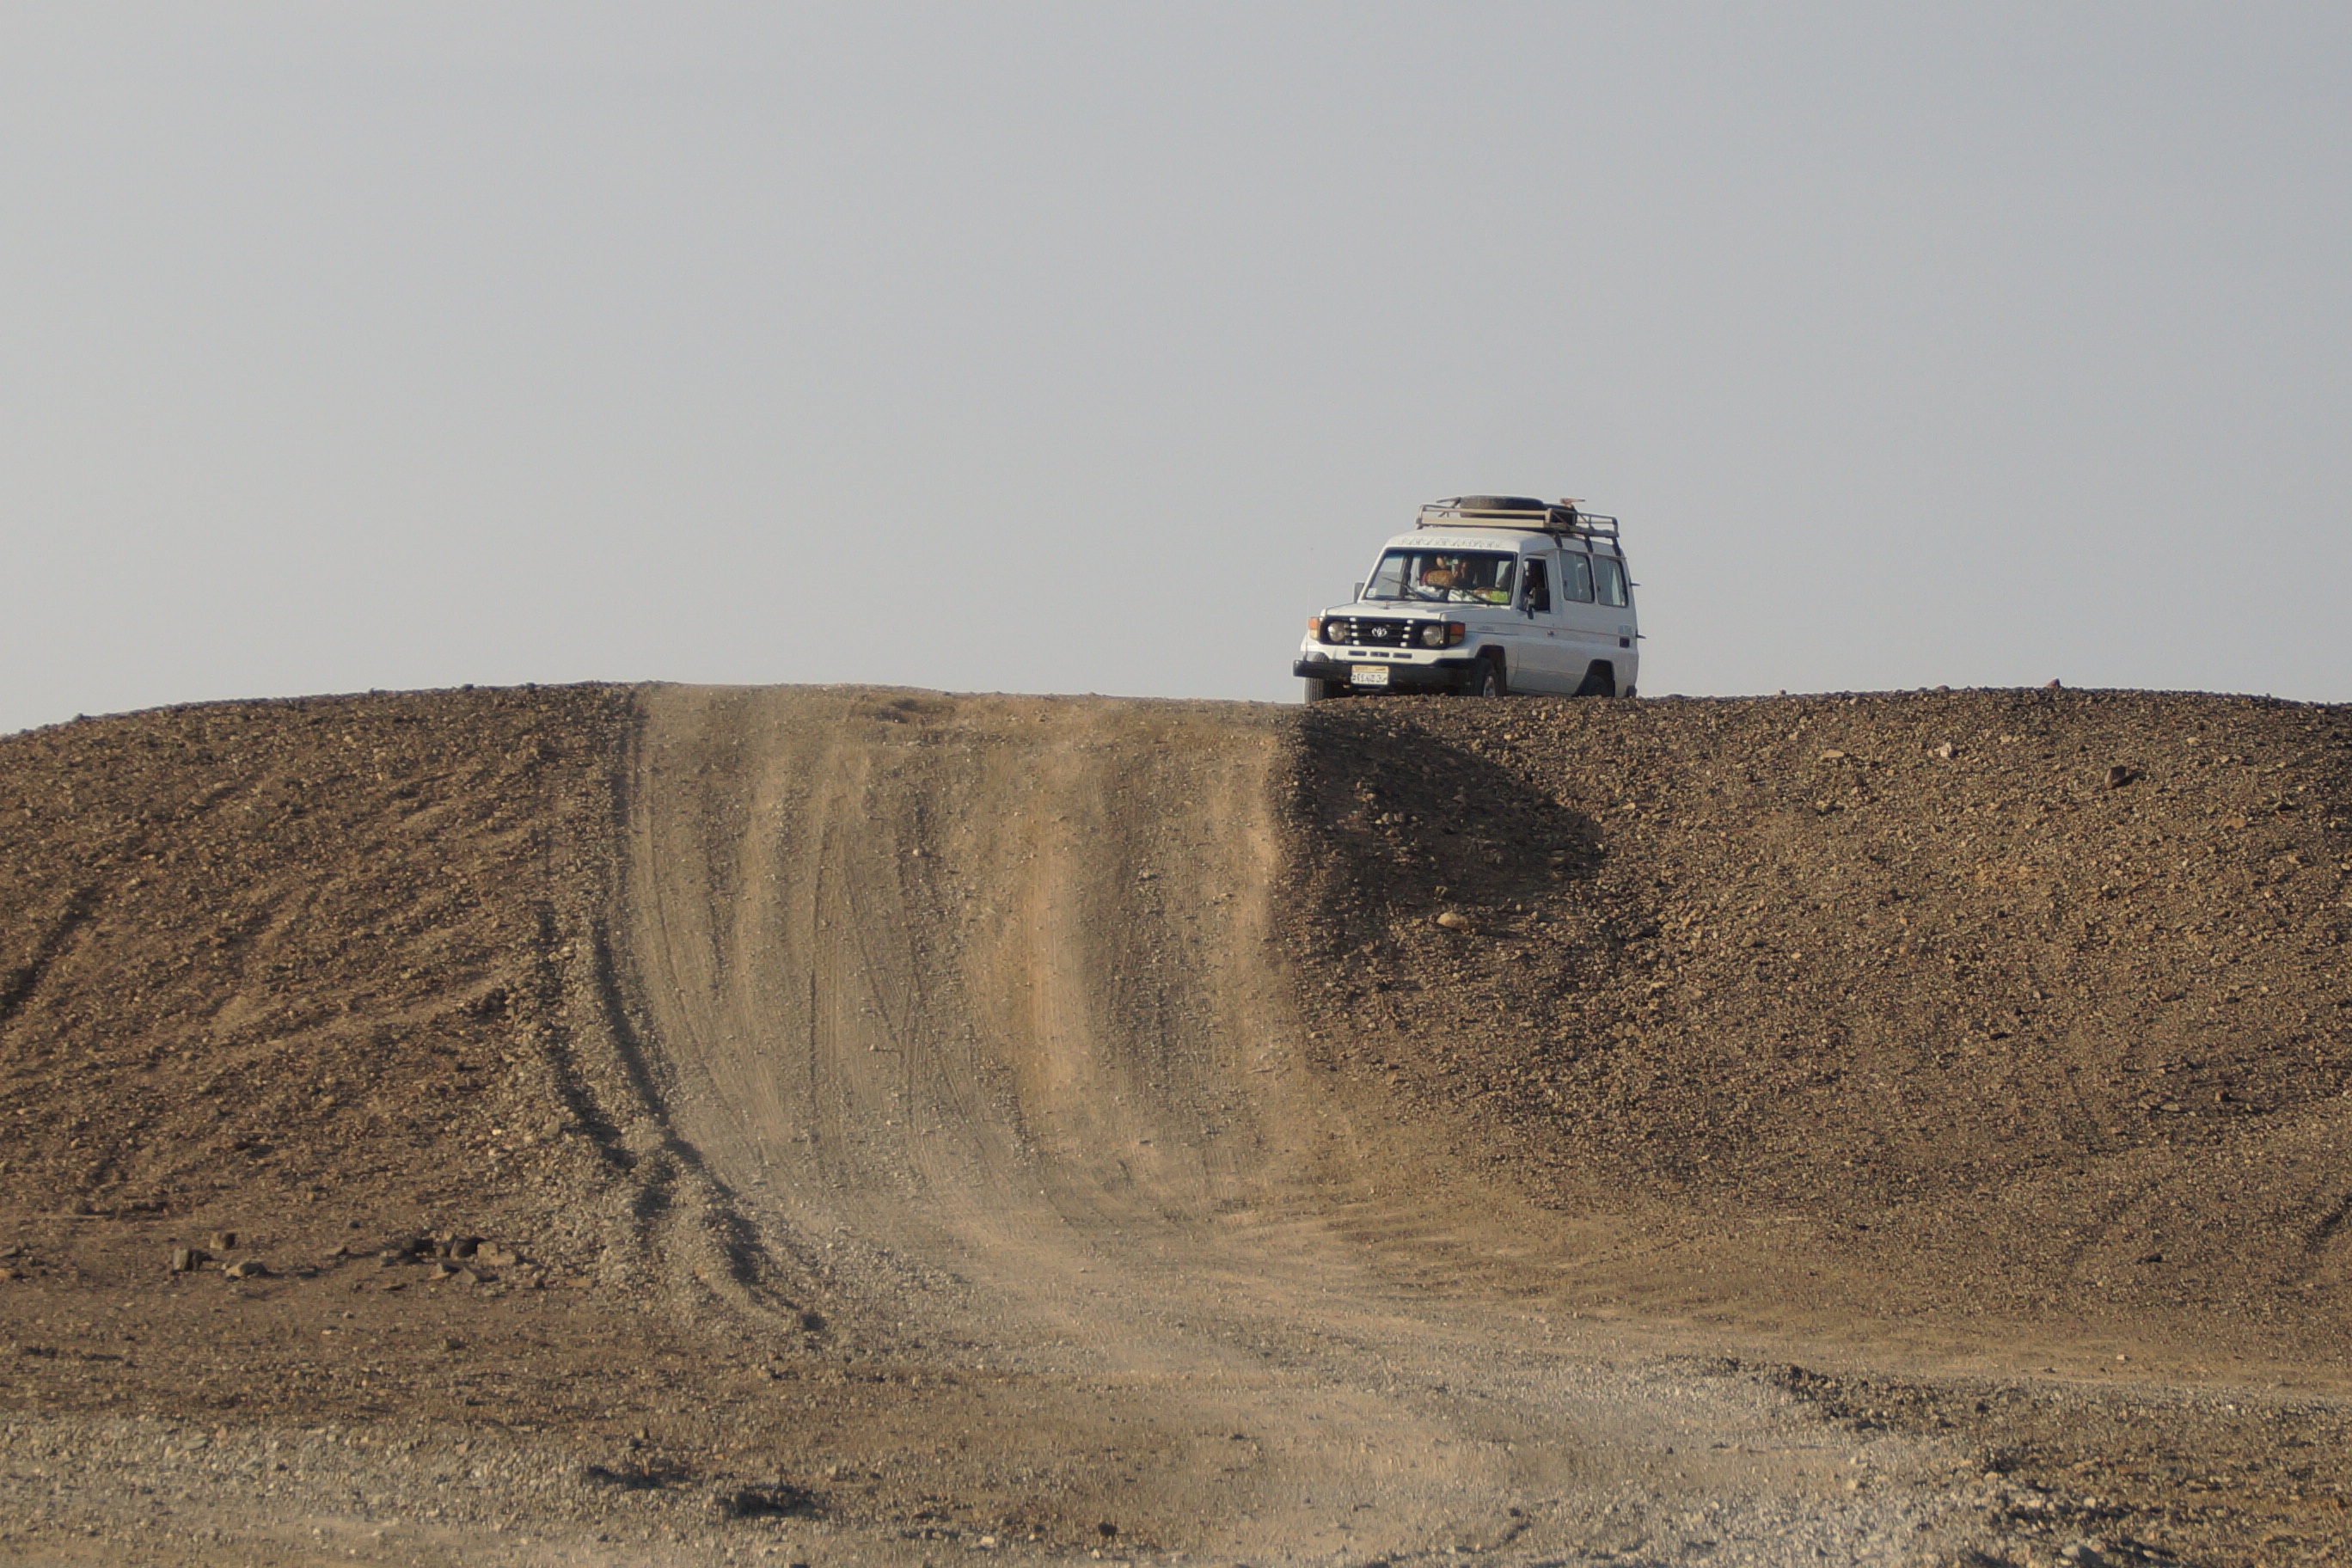
landscape, sea, sand, desert, adventure, jeep, soil, trip, terrain, material, egypt, geology, landform, desert safari, natural environment, aeolian landform